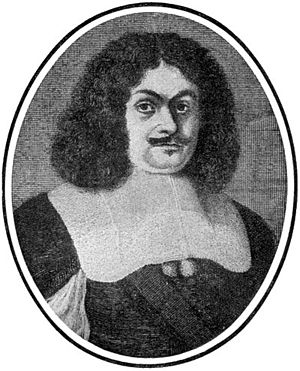
Tysk litteratur / Barokken (1600-1720)
Den arvesyndsprægede Andreas Gryphius.
Tysk litteratur omfatter normalt al litteratur skrevet på tysk. I traditionel forskning indbefatter begrebet derfor også litteratur fra både østrigske og schweiziske forfattere, forfattere fra tidligere tysksprogede områder i Østeuropa samt tysk-jødiske forfattere. Tysk litteratur omfatter utroligt mange store værker indenfor både prosa og poesi, og det synes umuligt at sætte alle disse værker ind i forståelige begreber som epoker og perioder, der altid vil forekomme overfladisk overlappende. Forsøget skal alligevel gøres her.